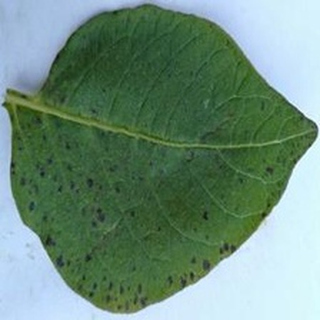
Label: potato_early_blight